Astroloba congesta

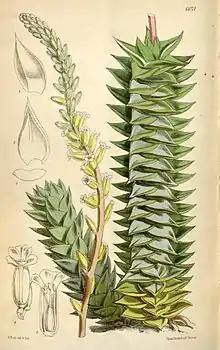
The ""deltoidea"" form from the far south - previously incorrectly classed as a separate species

This smaller form, from rocky areas of the Zuurberg mountains, was previously classed as a separate species, "Astroloba deltoidea". It has smooth, rigid, shiny leaves.